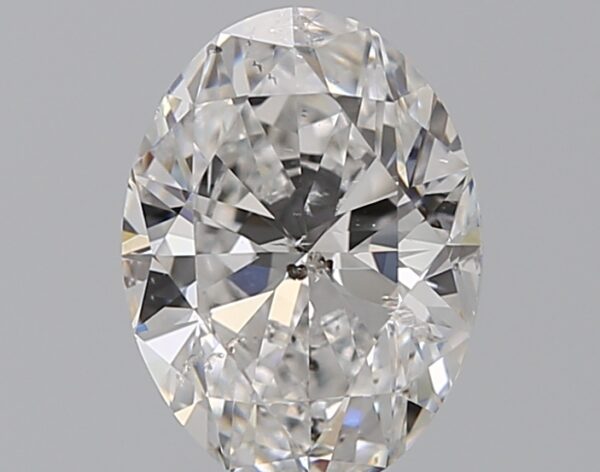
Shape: oval
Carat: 1.2
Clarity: SI2
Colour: E
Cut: EX
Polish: EX
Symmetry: VG
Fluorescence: M
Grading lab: GIA
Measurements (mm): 8.16 x 6.04 x 3.8